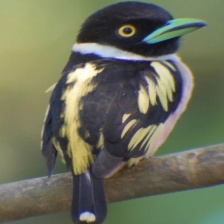
Species: BLACK AND YELLOW BROADBILL
Scientific name: EURYLAIMUS OCHROMALUS